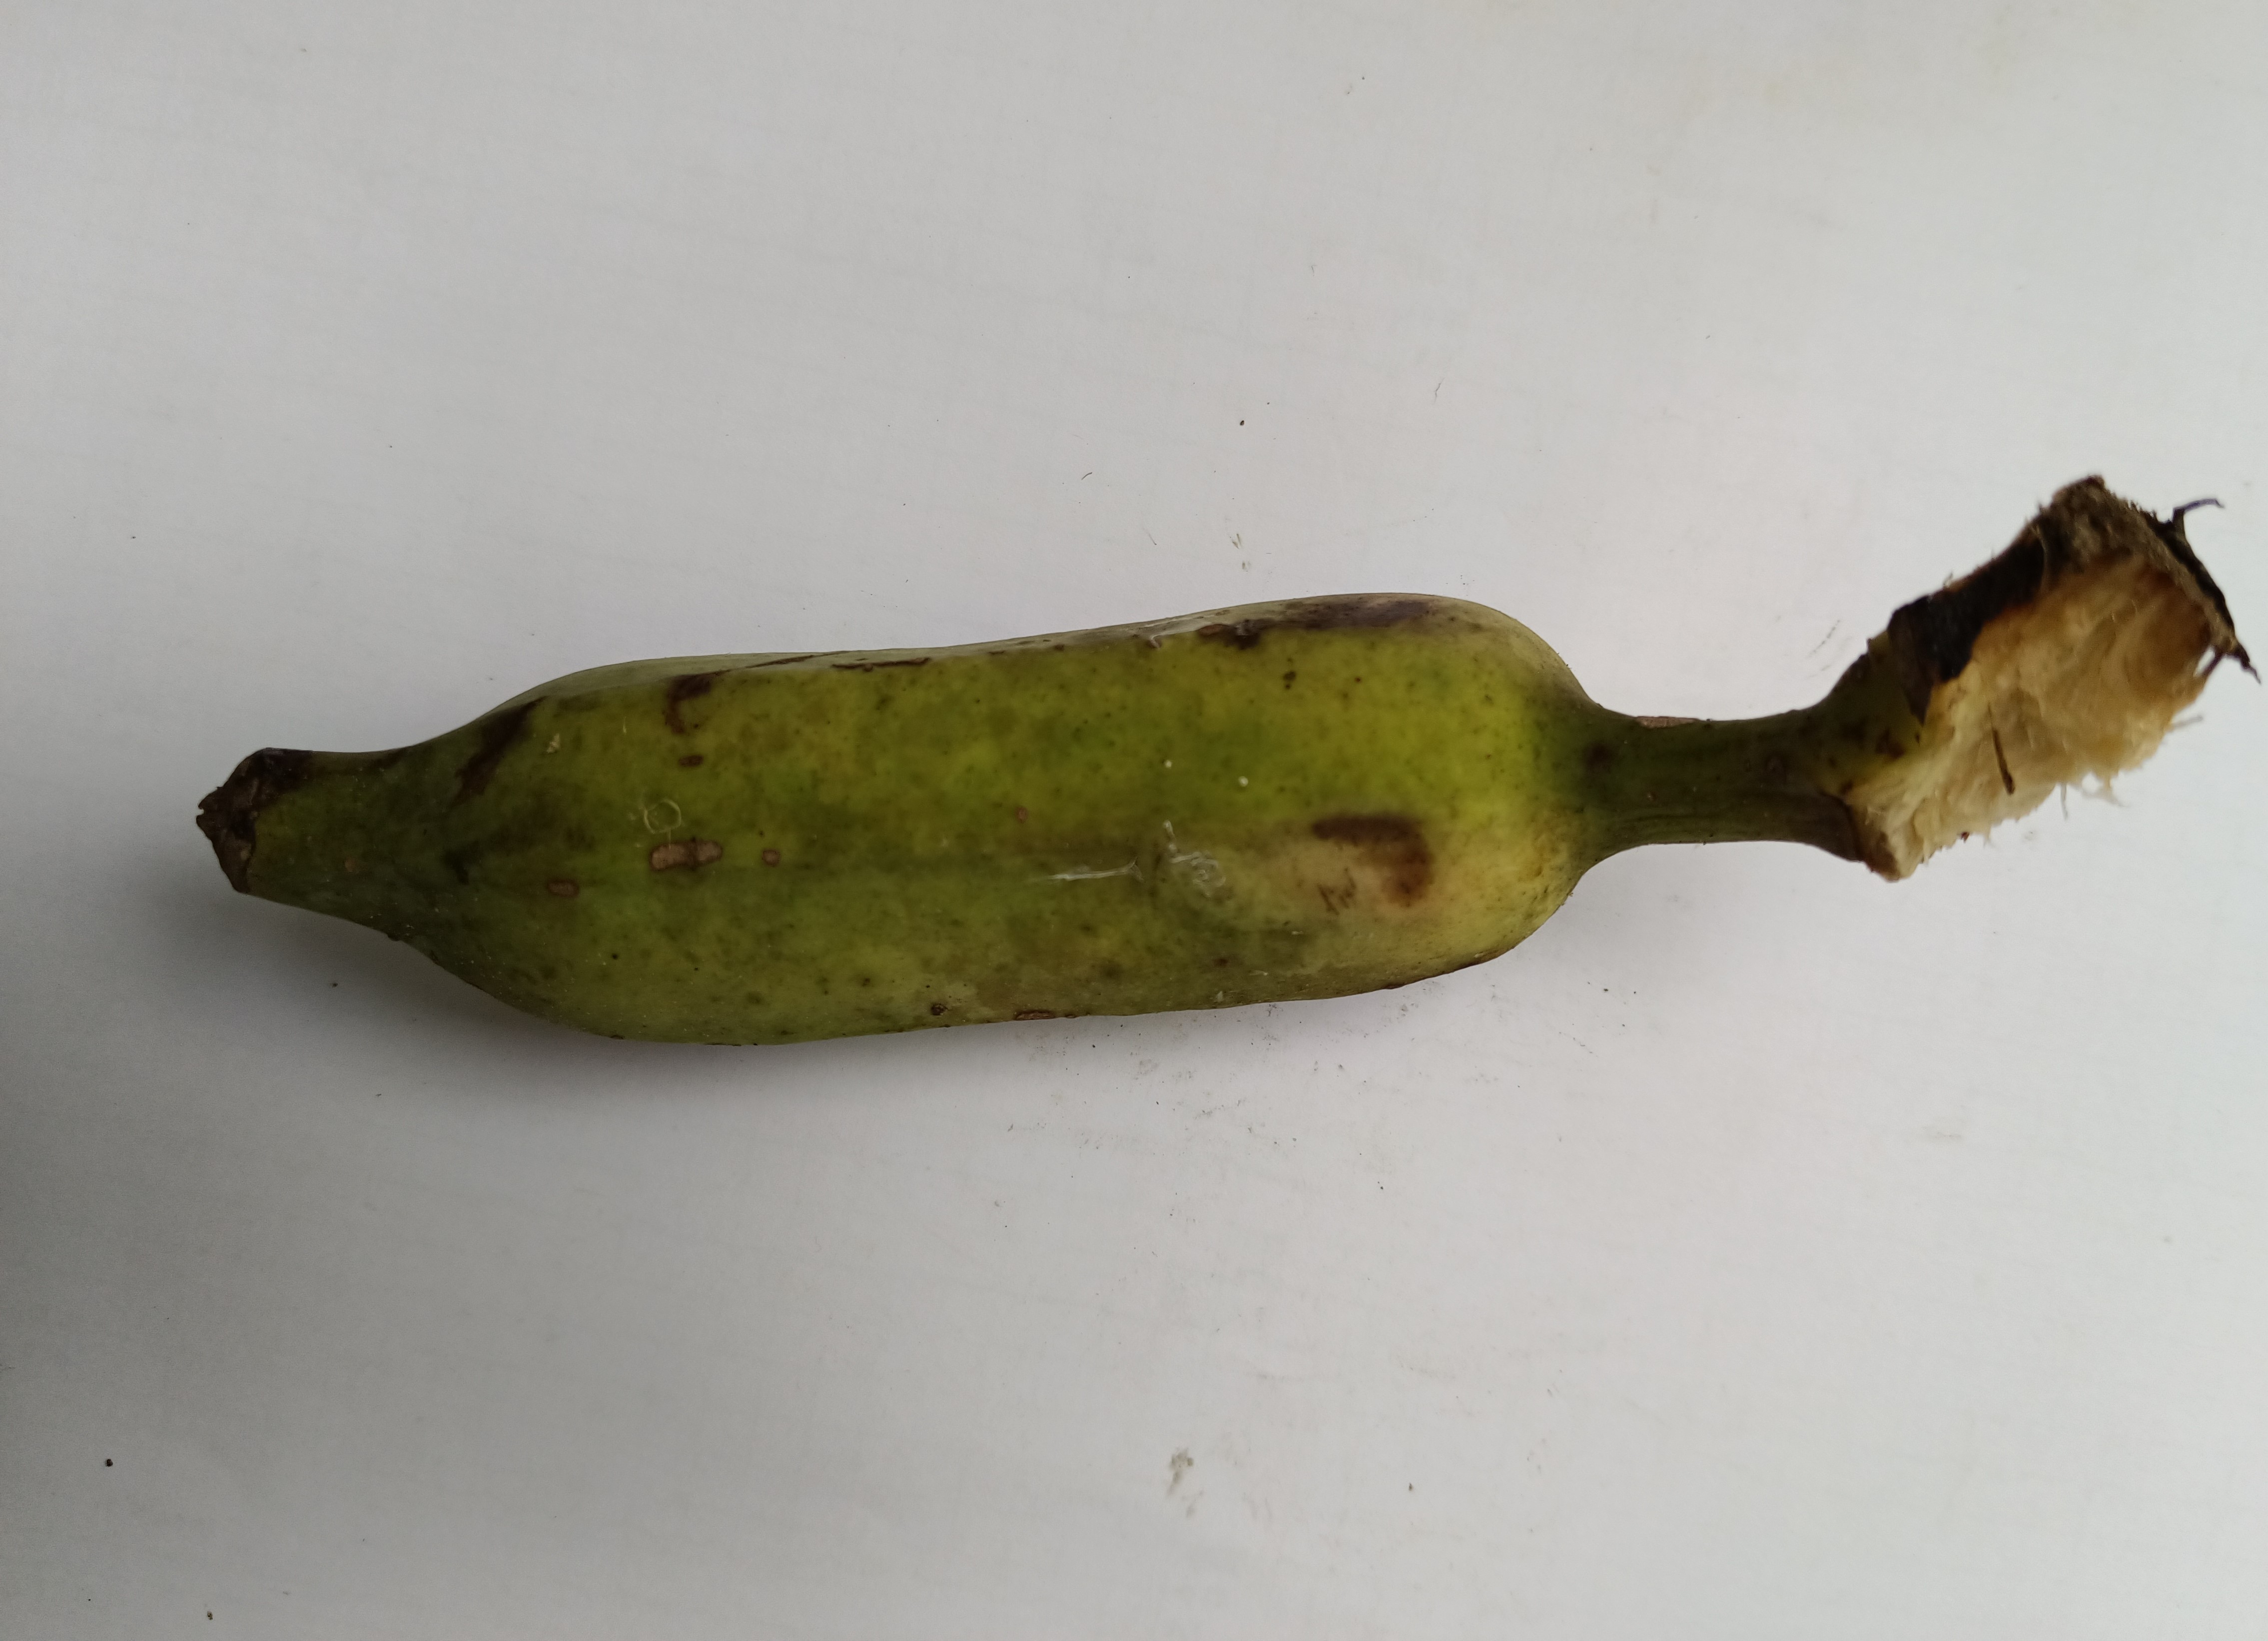
Banana variety: Deshi